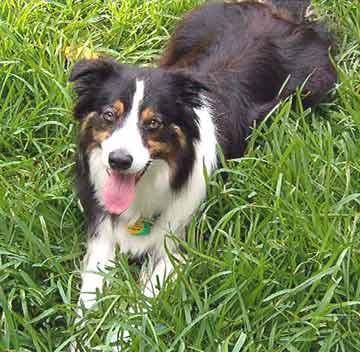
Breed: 2594-n000109-Border_collie